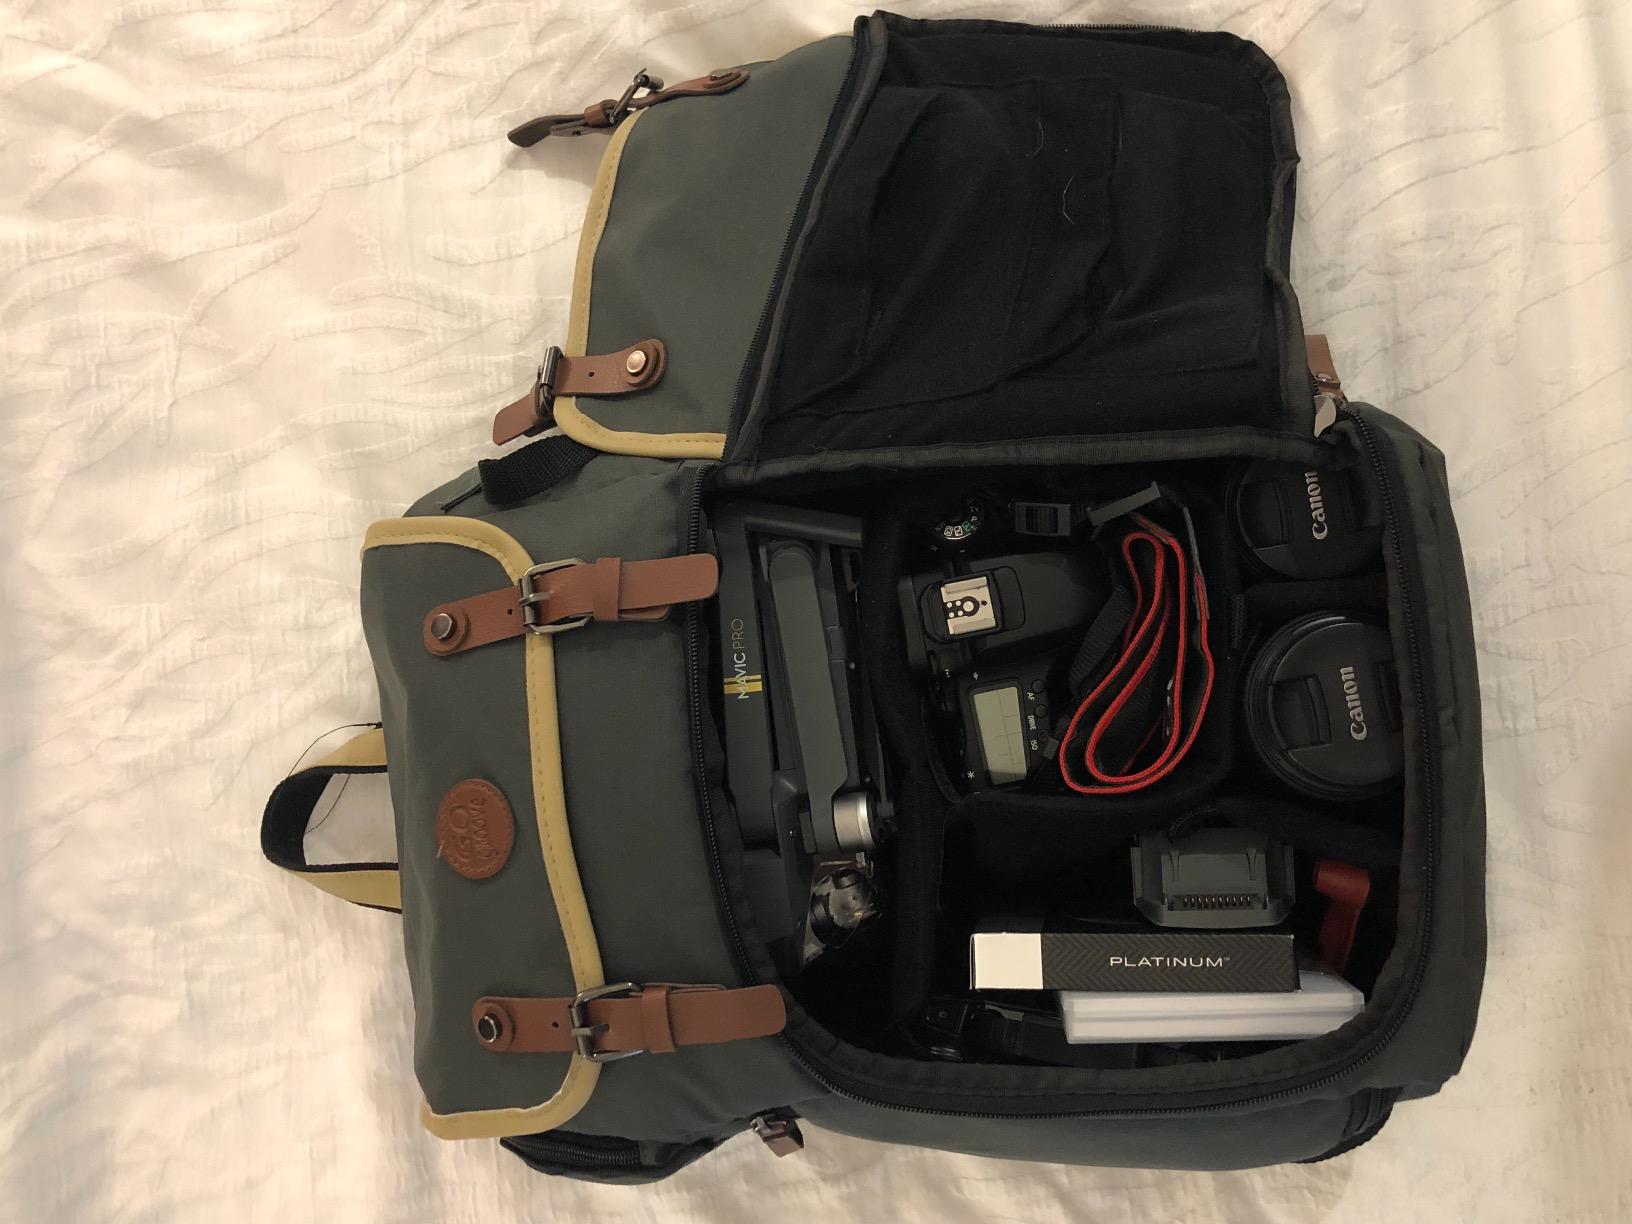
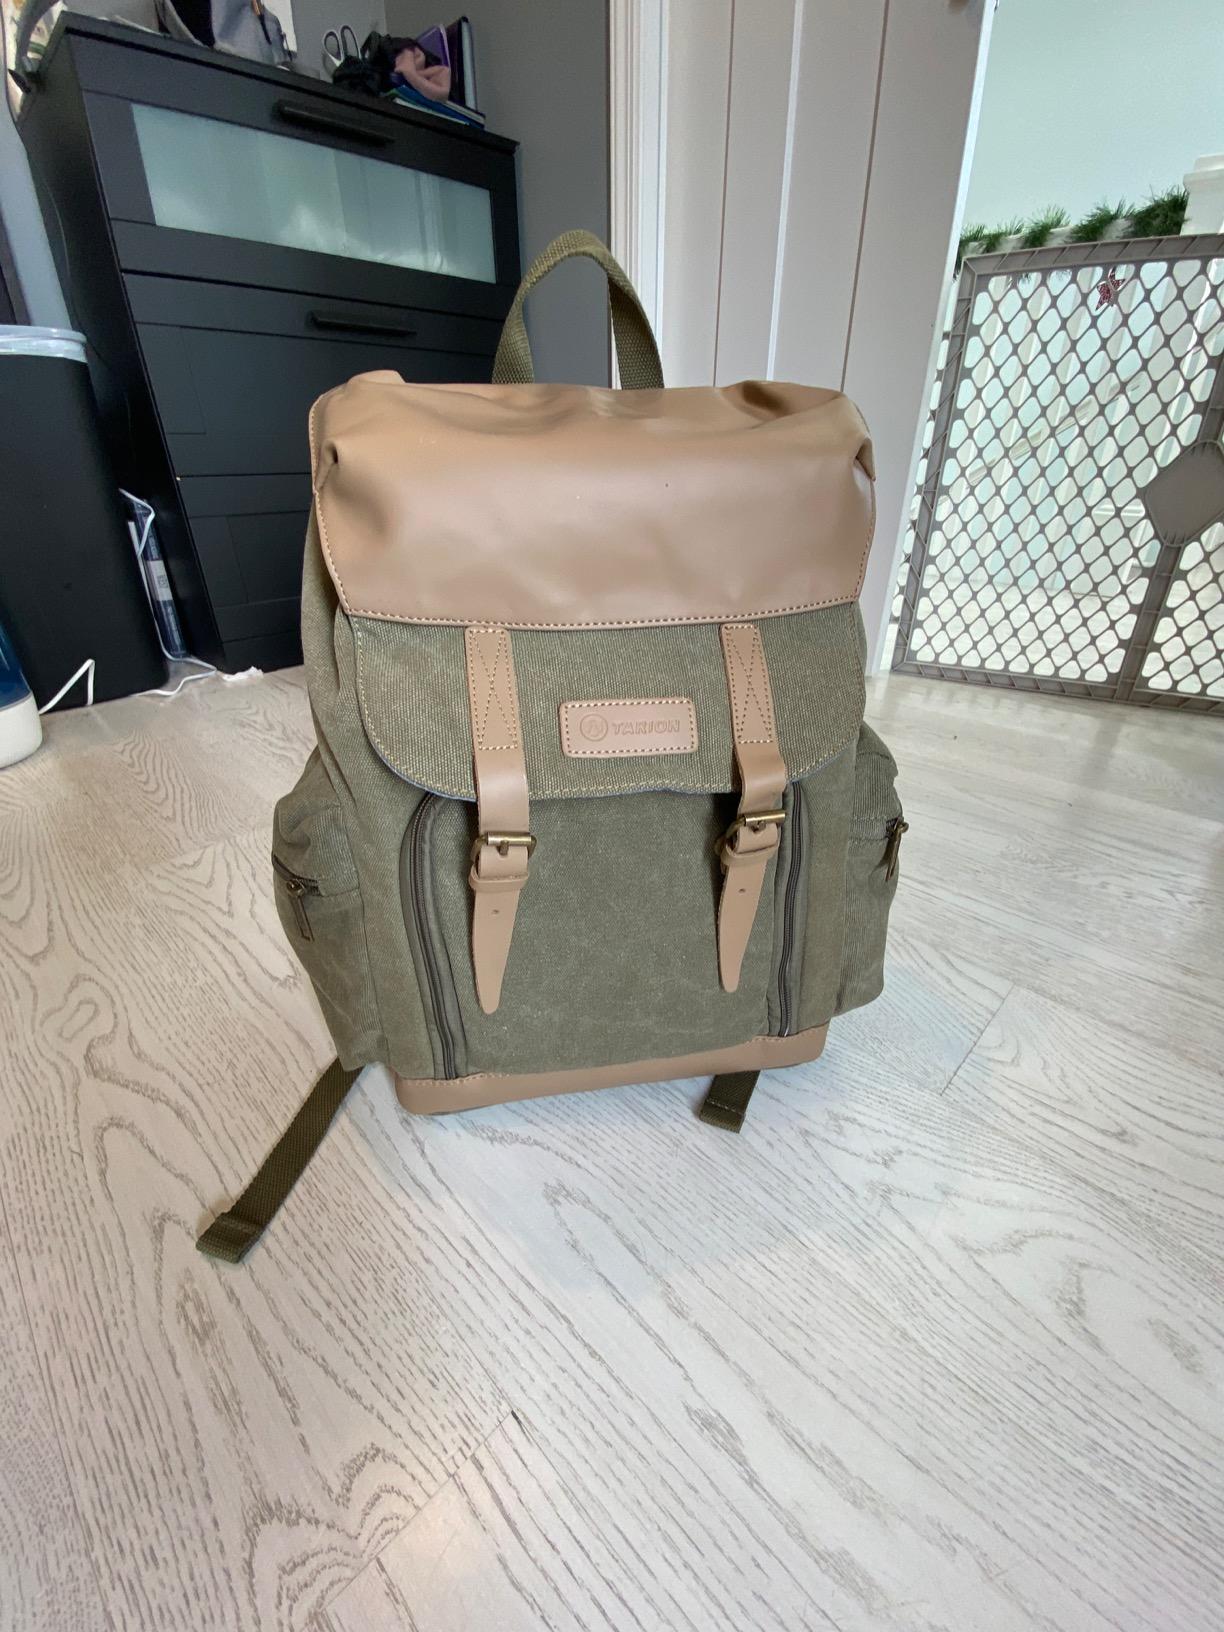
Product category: bag
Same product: no